Center Methodist Church

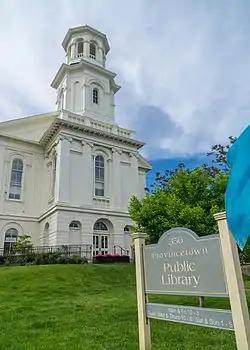
The church steeple's renovations are nearly complete, and the steeple was reinstalled on July 26, 2007

The Center Methodist Church or Center Methodist Episcopal Church is located in Provincetown, Massachusetts at 356 Commercial Street. It is listed on the National Register of Historic Places. The church moved to a new building in 1955, and the building has changed hands several times since. It is currently the home of the Provincetown Public Library.